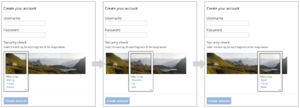
Le terme CAPTCHA est une marque commerciale déposée par l'université Carnegie-Mellon désignant une famille de tests de Turing permettant de différencier de manière automatisée un utilisateur humain d'un ordinateur. Ce test de défi-réponse est utilisé en informatique pour vérifier que l'utilisateur n'est pas un robot.